Thomas Watson (surveyor)

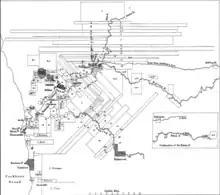
Early land grants in the Swan River colony, 1839. Thomas Watson's grant is in the lower left, beside Thomas Peel's.

Watson was granted 1000 acres of land at the southern end of Thomsons Lake, which he used to source timber. It corresponded roughly with today's Wattleup. In May 1833 he was advertising his timber for sale as "30 tons of very superior mahogany, in the log, well seasoned". The timber was tuart. He obtained an order for 50 tons of timber, but could not find the men to cut it and by the time he had enlisted a labour force the men who had placed the order had already left the colony. He attempted to obtain a government contract for his timber, and in the meantime transported planks to Thomas Peel's Clarence settlement to be exported. The export ships never arrived, and Watson gave up his attempts to work his timber grant. In 1839, his entire grant was bought for £60 by George Leake, a Fremantle solicitor.